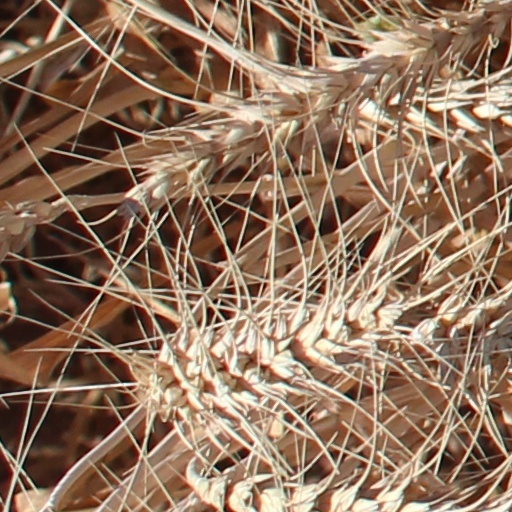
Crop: wheat